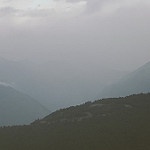
Label: mountain